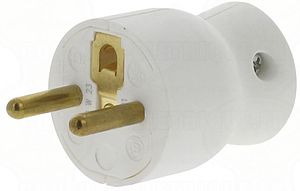
Stikkontakt
Der er for få eller ingen kildehenvisninger i denne artikel, hvilket er et problem. Du kan hjælpe ved at angive troværdige kilder til de påstande, som fremføres i artiklen.